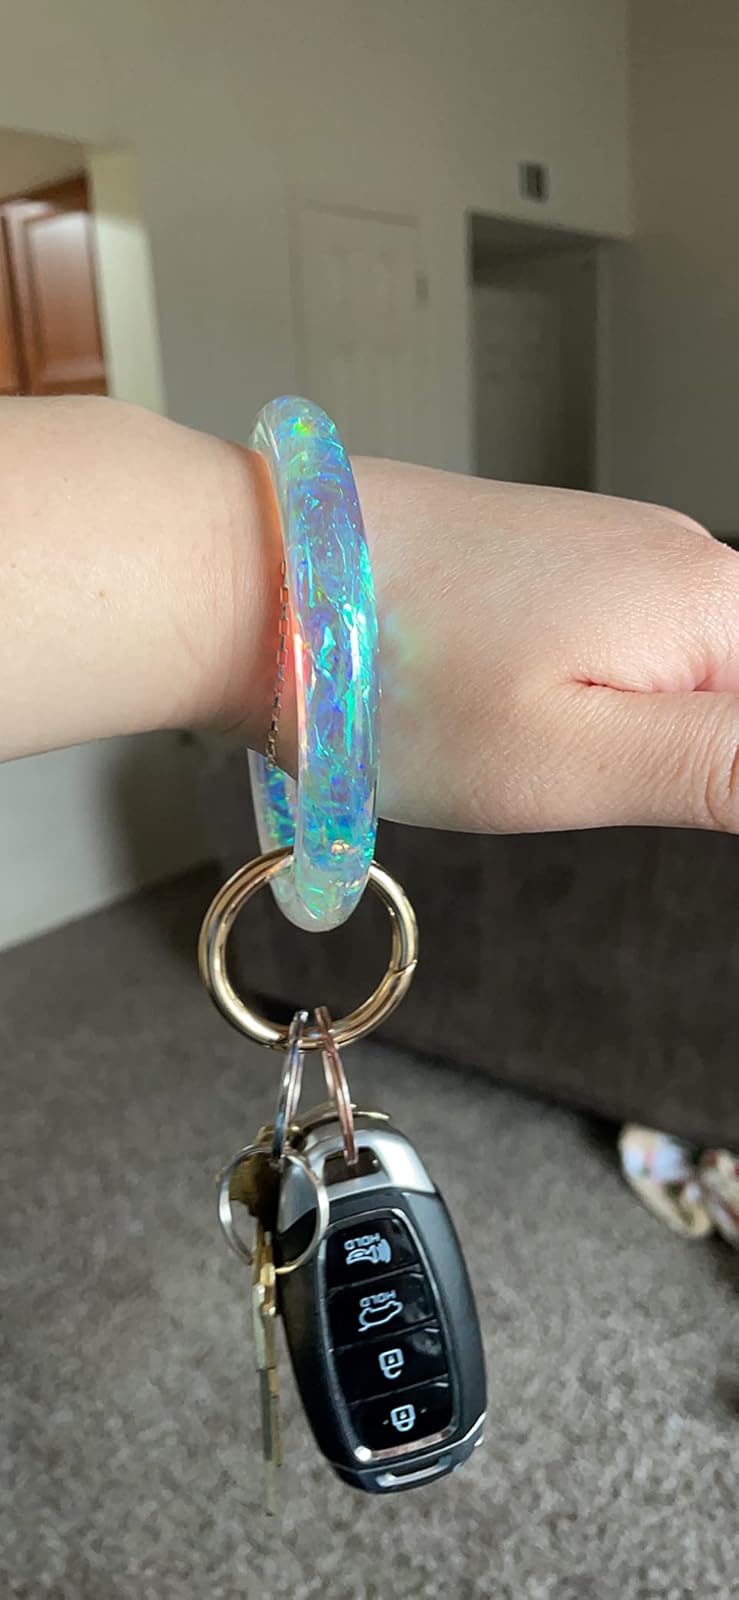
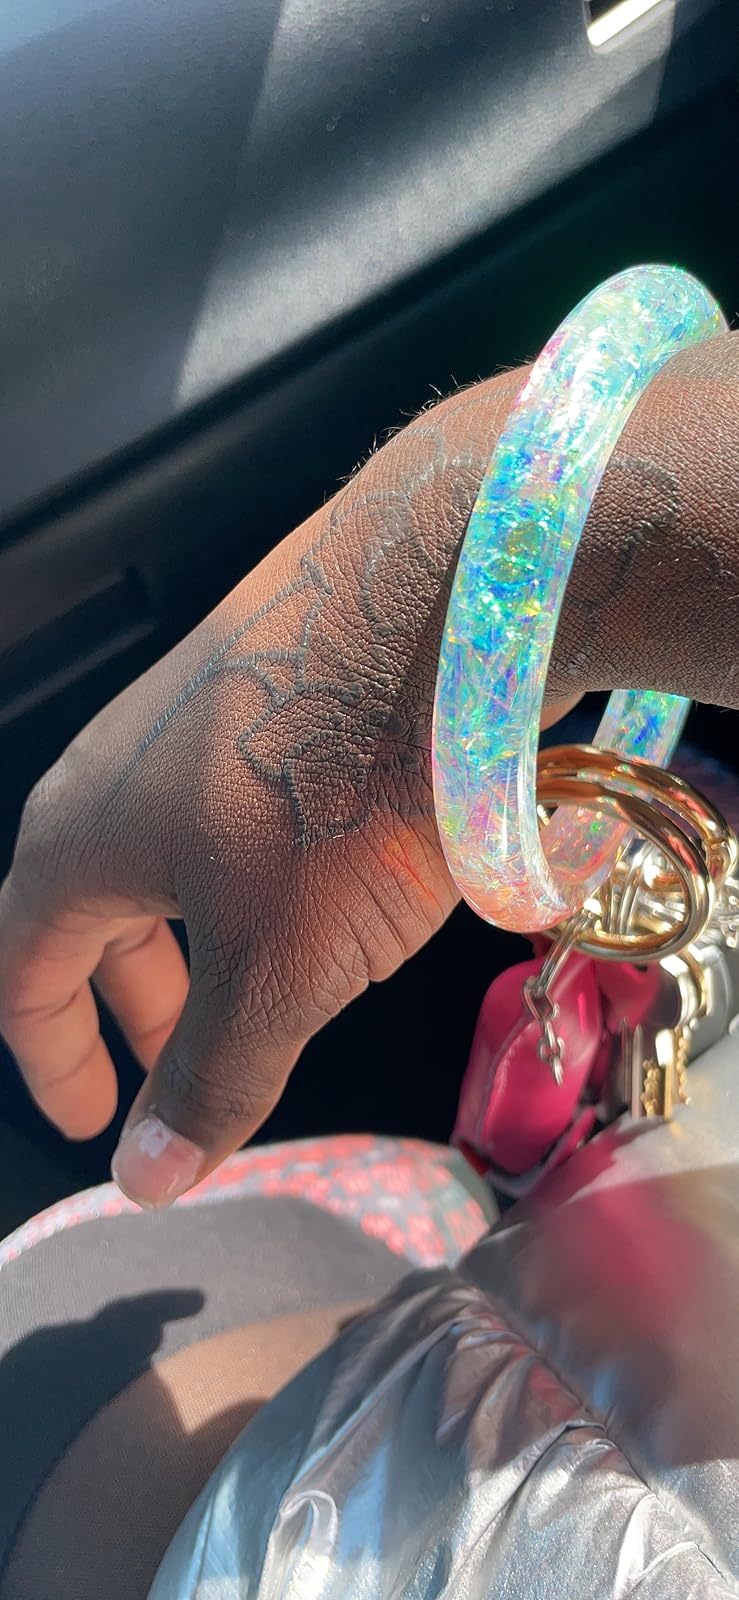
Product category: accessories_keychain
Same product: yes